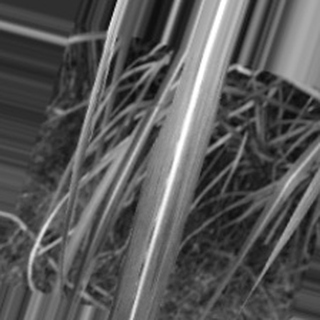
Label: sugarcane_bacterial_blight